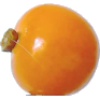
Label: physalis